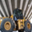
Label: tractor